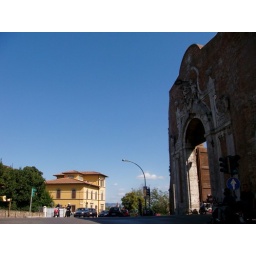
Siena wall under Toscany sky